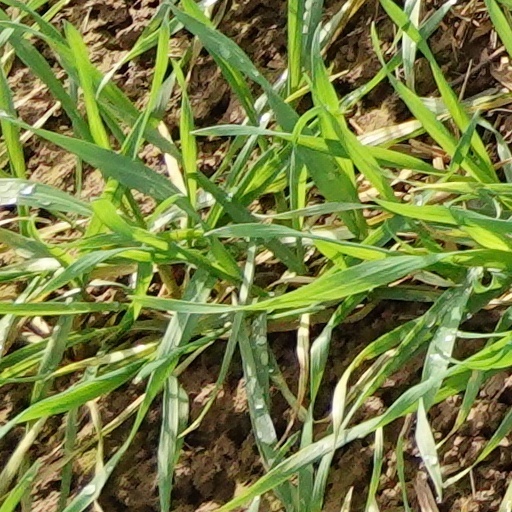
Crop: wheat